PhoneNET

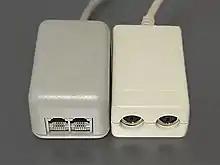
Farallon PhoneNET and Apple LocalTalk transceivers. Both connected computing devices (like and LaserWriter printers) with Serial ports to LocalTalk local area networks. The Farallon transceiver did so over ANSI/TIA-568 standard structured cabling plants, while the Apple transceiver used a short-range proprietary daisy chain.

Unlike LocalTalk's four-wire grounded implementation, PhoneNET used a single twisted pair, or the outside two wires of a four-conductor flat cable.